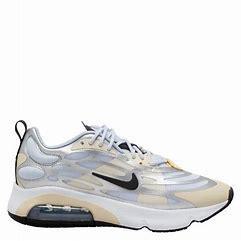
Brand: Nike
Model: Air Max Exosense